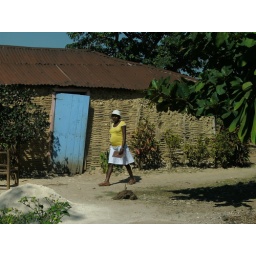
A typical adobe house with old tin roof in Haiti.